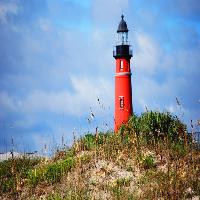
Weather: sun or clear